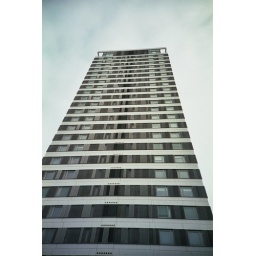
The highest apartement building in the country, as seen from the ground level tourist perspective.